Question: Please indicate a possible affordance area of the drink_with_bottle that can be used for holding
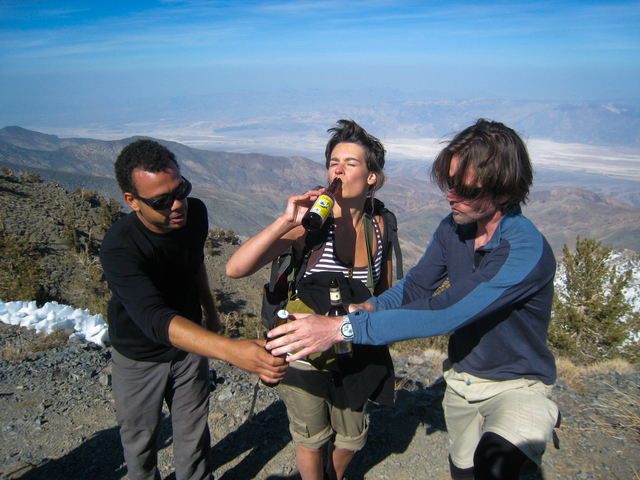
Answer: [328.5, 282, 353.5, 350]